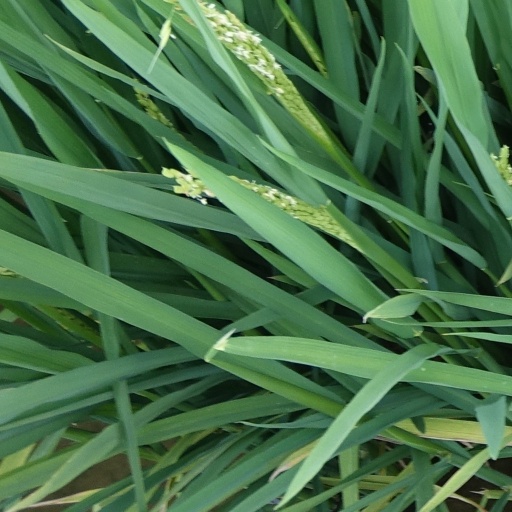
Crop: rice